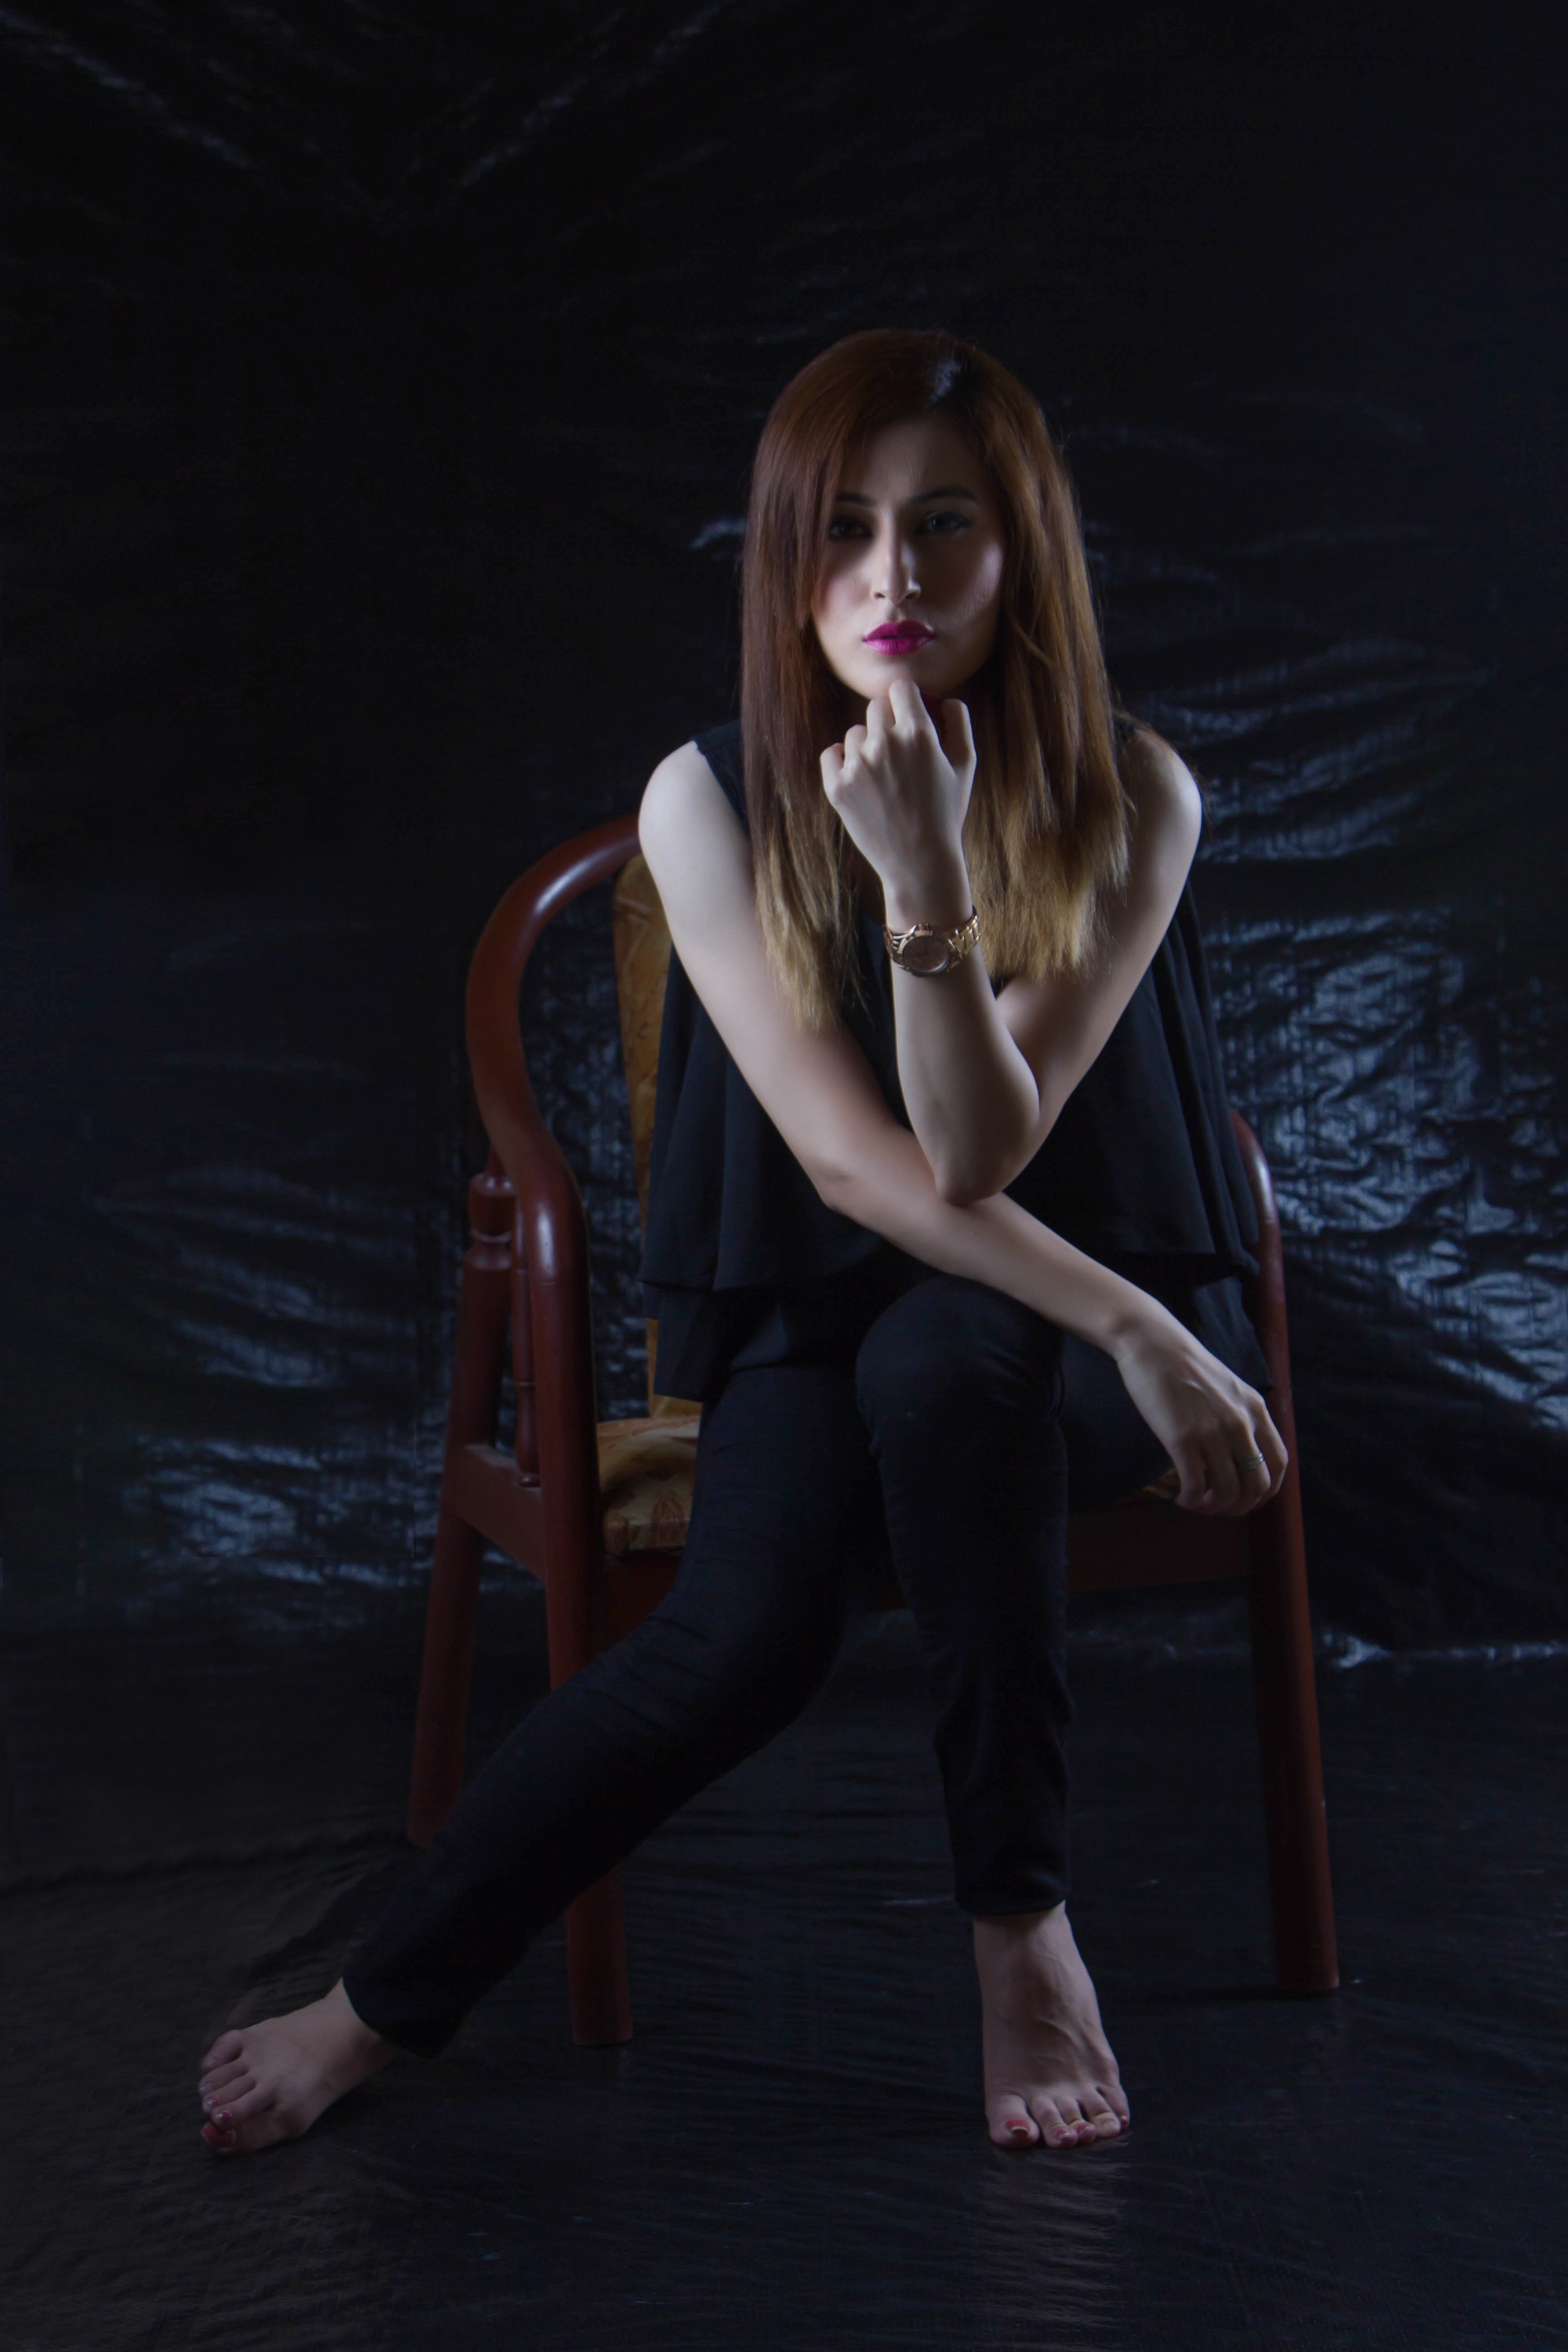
black, beauty, sitting, fashion, joint, long hair, leg, photography, lip, human body, footwear, photo shoot, hand, model, dress, flash photography, flesh, tights, brown hair, darkness, bangs, shoe, red hair